Mihrişah Sultan (mother of Selim III)

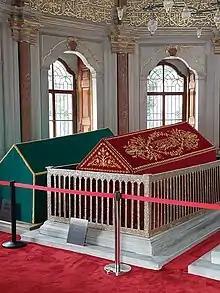
Tomb of Mihrişah Sultan, located within her charitable complex in Eyüpsultan, Istanbul

Mihrişah Sultan died on 16 October 1805 of unknown causes. She was buried in her charitable complex located at Eyüp, Istanbul.